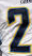
Number: 2